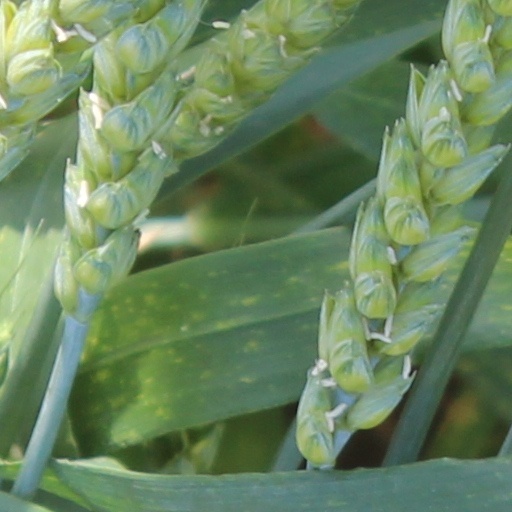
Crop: wheat